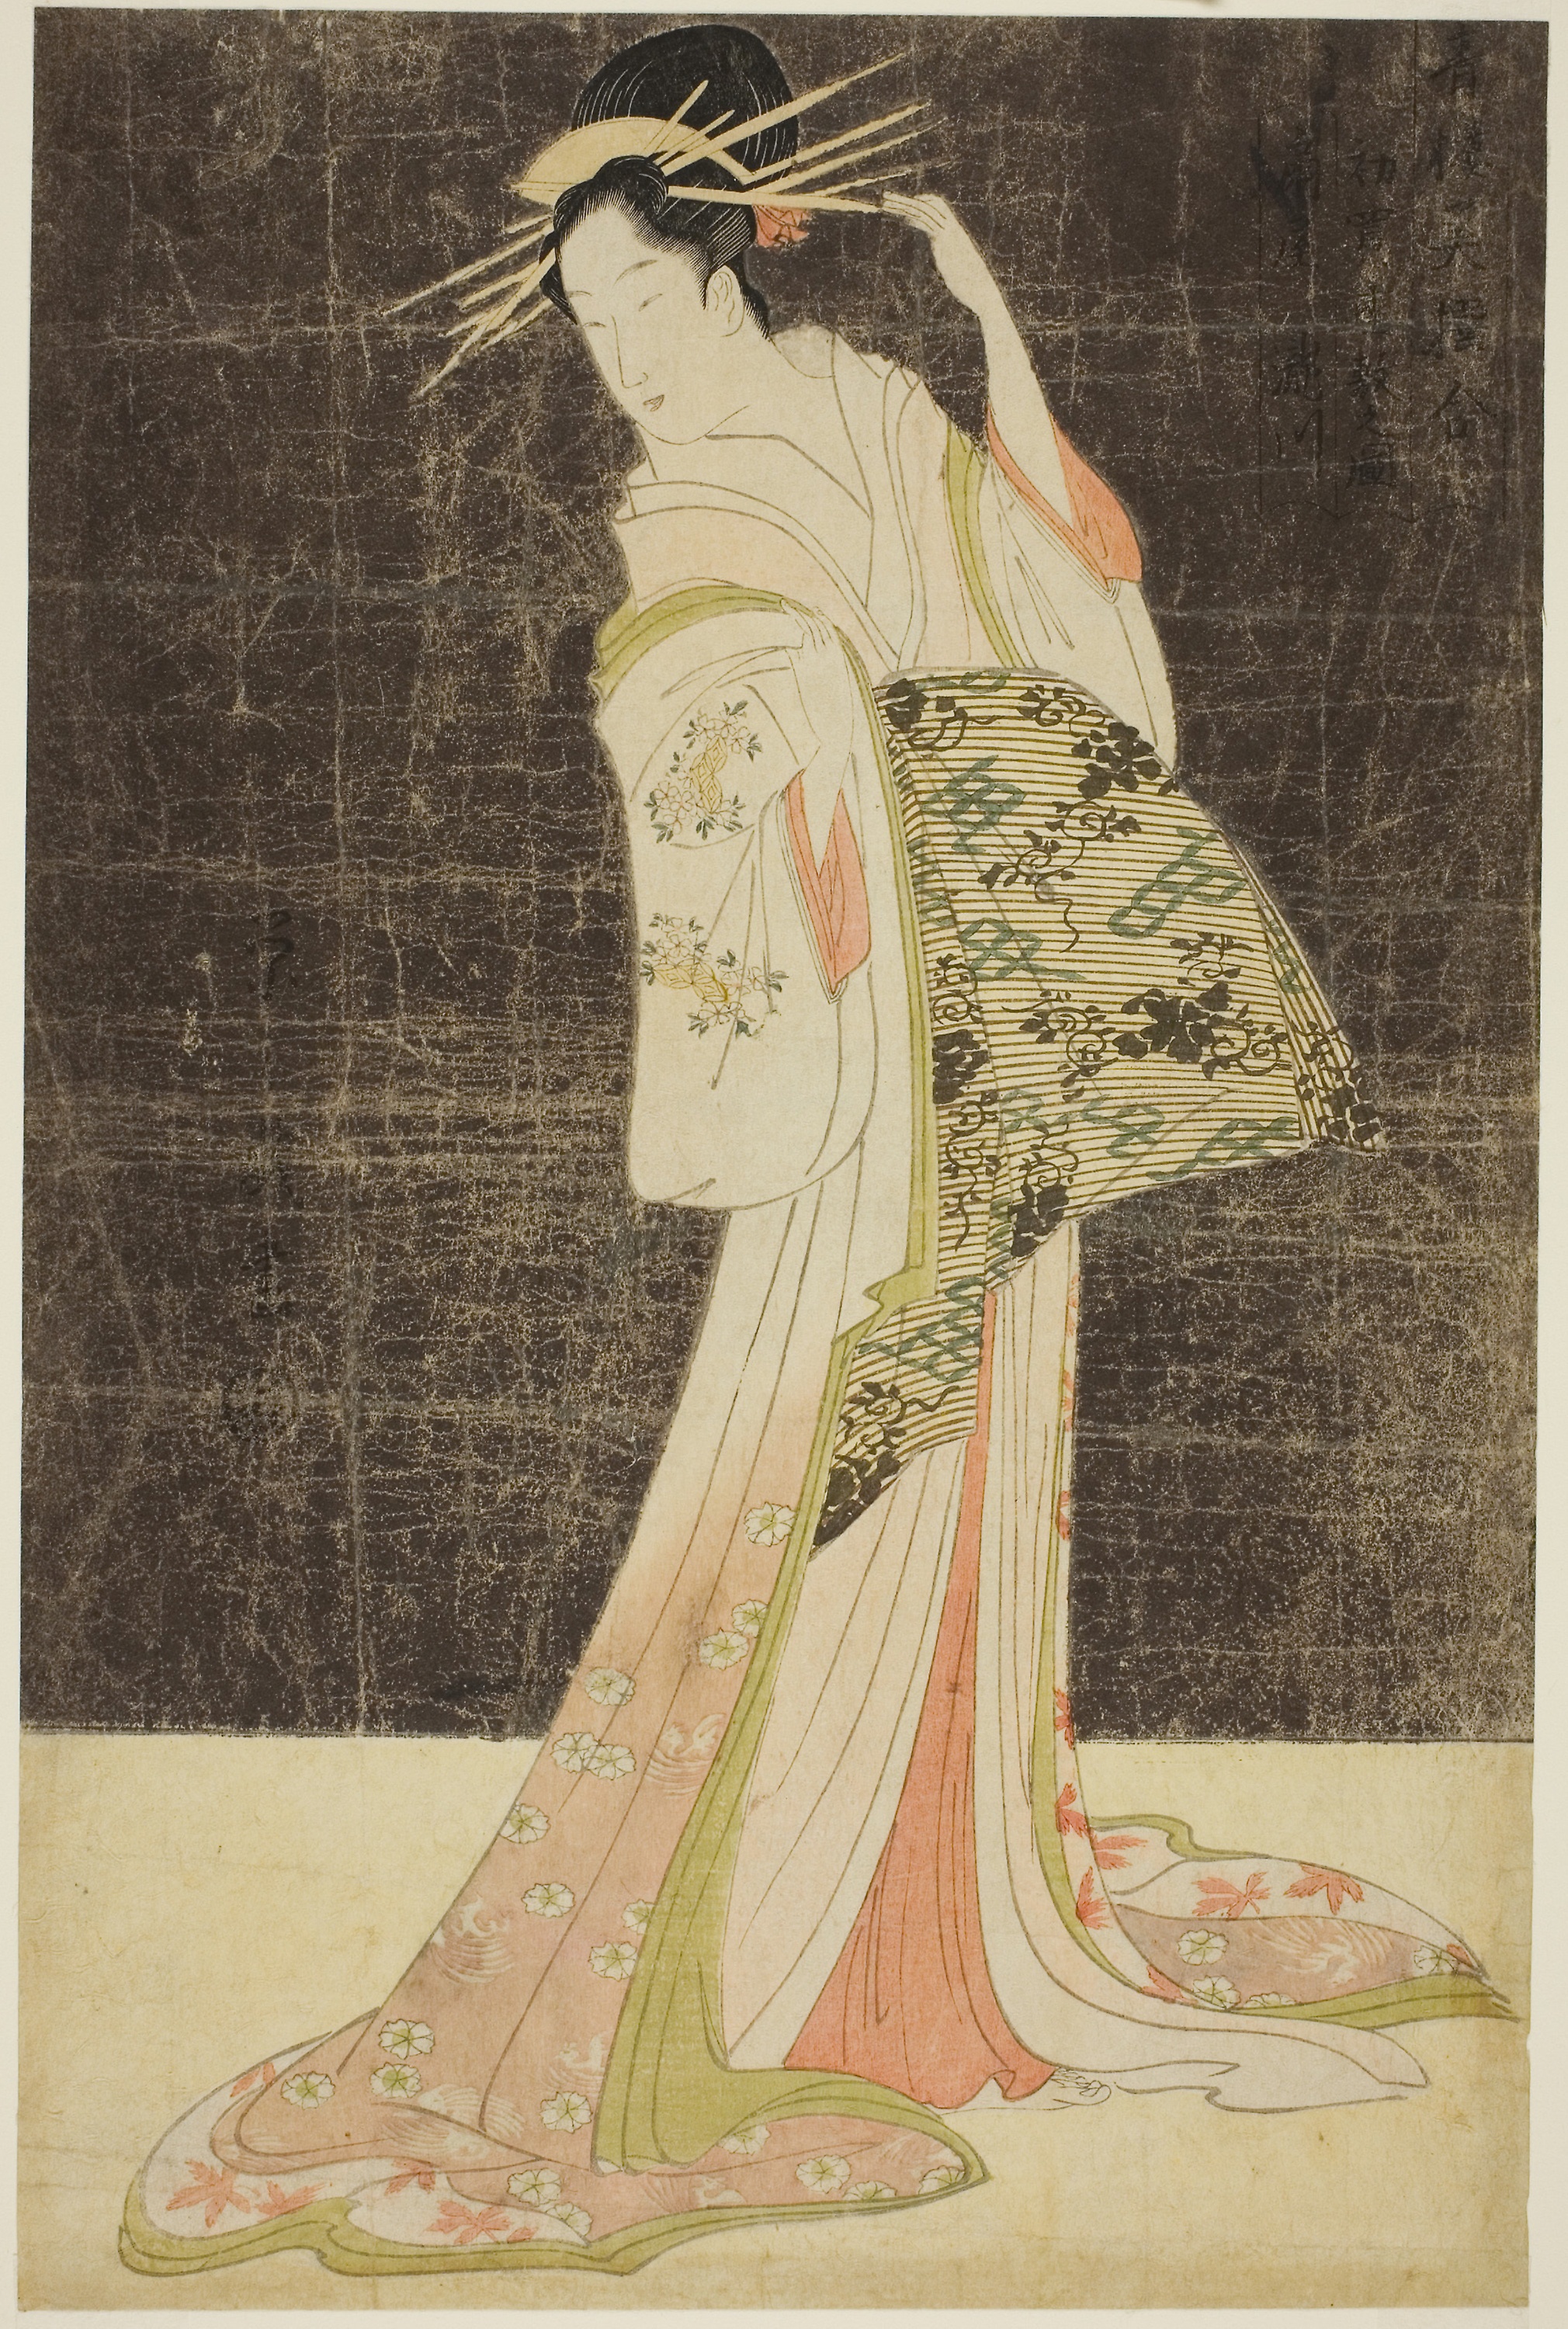
woman, art, costume design, illustration, geisha, painting, fashion illustration, artwork